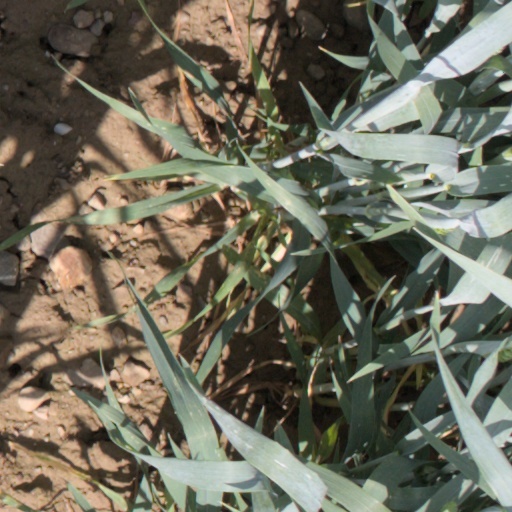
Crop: wheat